Environmental issues in Afghanistan

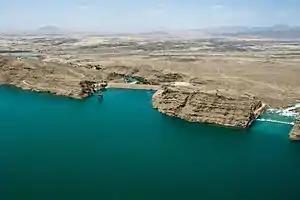
The Kajaki Dam in Helmand Province with its spillway (on the right)

Most of Afghanistan's fresh water flow by fast-flowing rivers into neighboring countries. This benefits those countries but not Afghanistan. The primary threat to Afghanistan's water supply is the drought in parts of the country, which often creates food shortages. The resulting agricultural crises between 1995 and 2001 have driven many thousands of families from rural to urban areas.